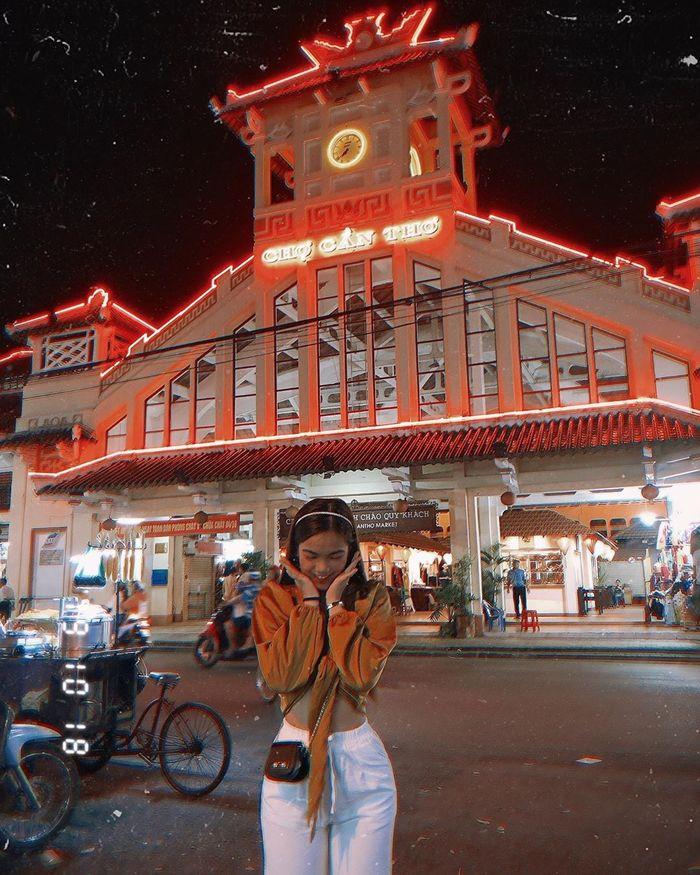
ở phía sau của cô gái đang tạo dáng chụp ảnh là một khu chợ